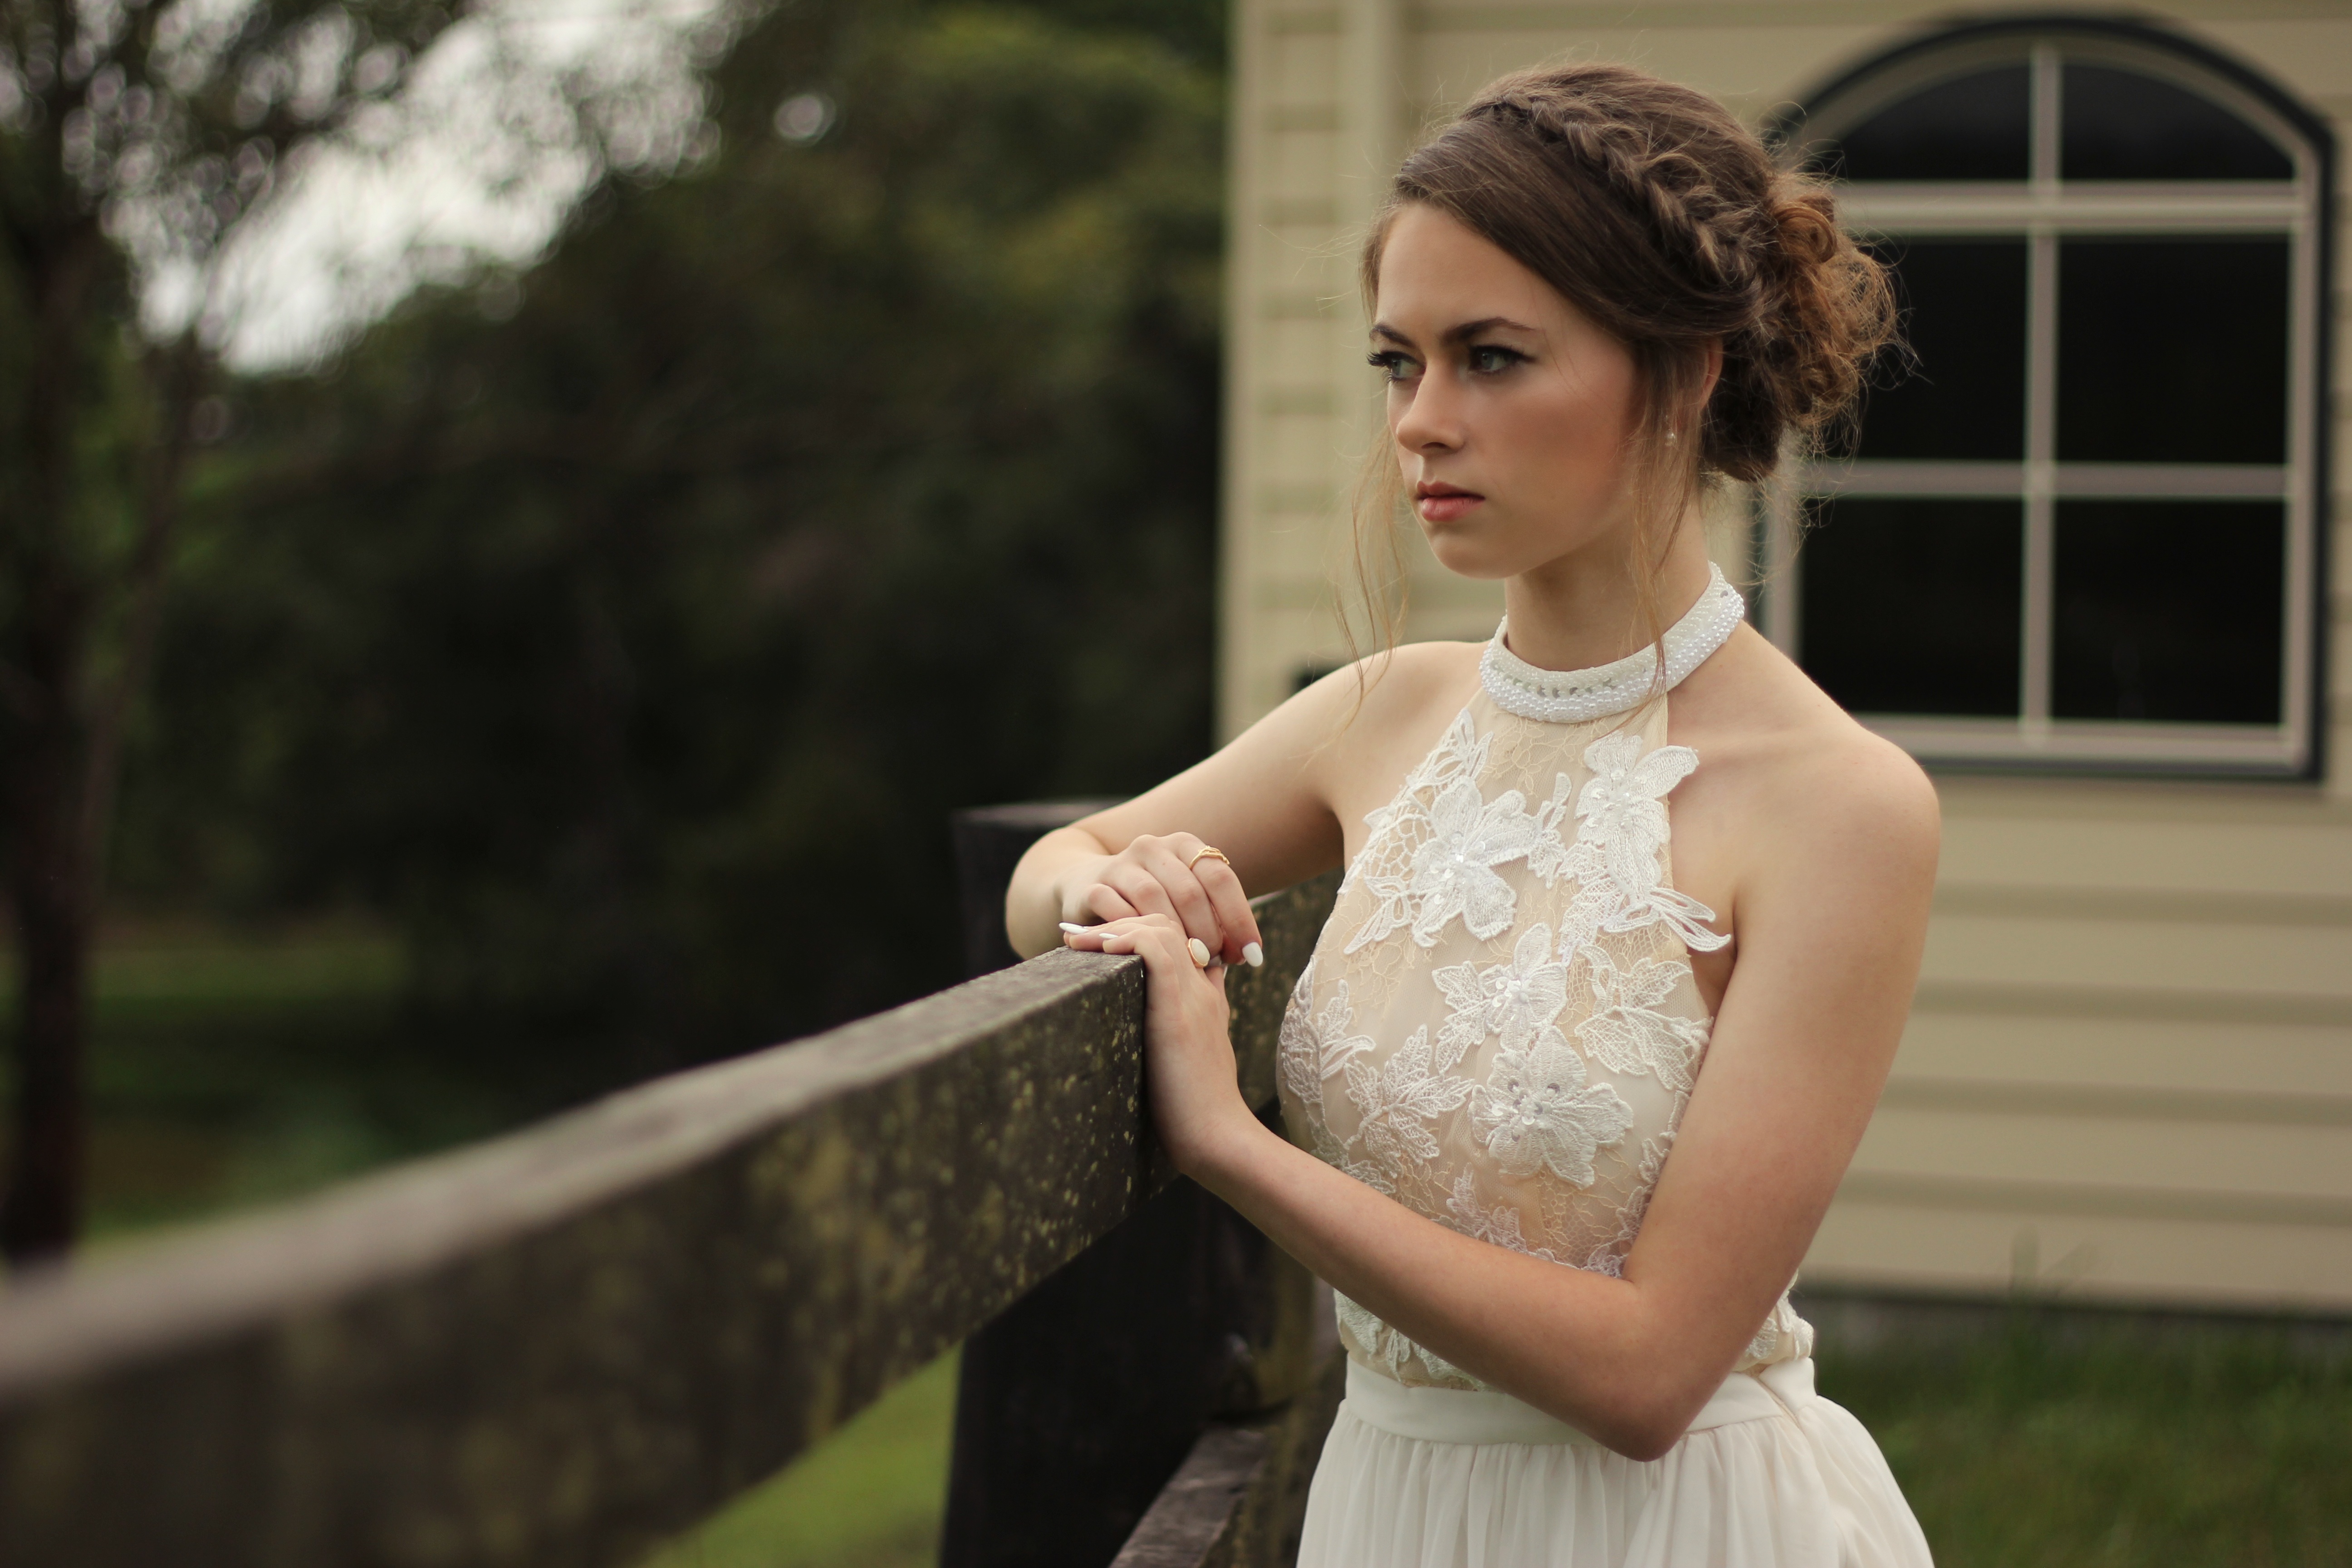
girl, woman, white, female, portrait, model, young, clothing, wedding, wedding dress, bride, groom, caucasian, outdoors, ceremony, dress, photograph, gown, viewing, photo shoot, portrait photography, bridal clothing